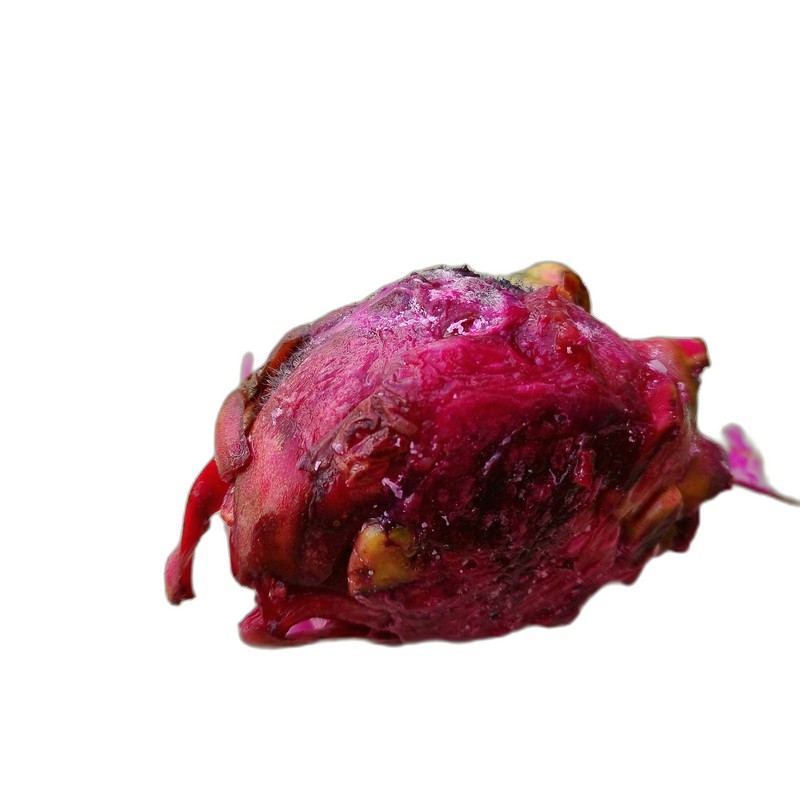
Label: Defect Dragon Fruit